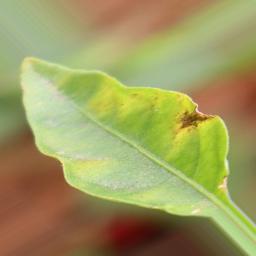
Label: healthy